Lauffen, Upper Austria

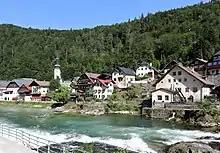
Lauffen

Lauffen is in the district Gmunden within the central Salzkammergut in southern Upper Austria. It's a Katastralgemeinde of Bad Ischl. Its elevation is 490 m.